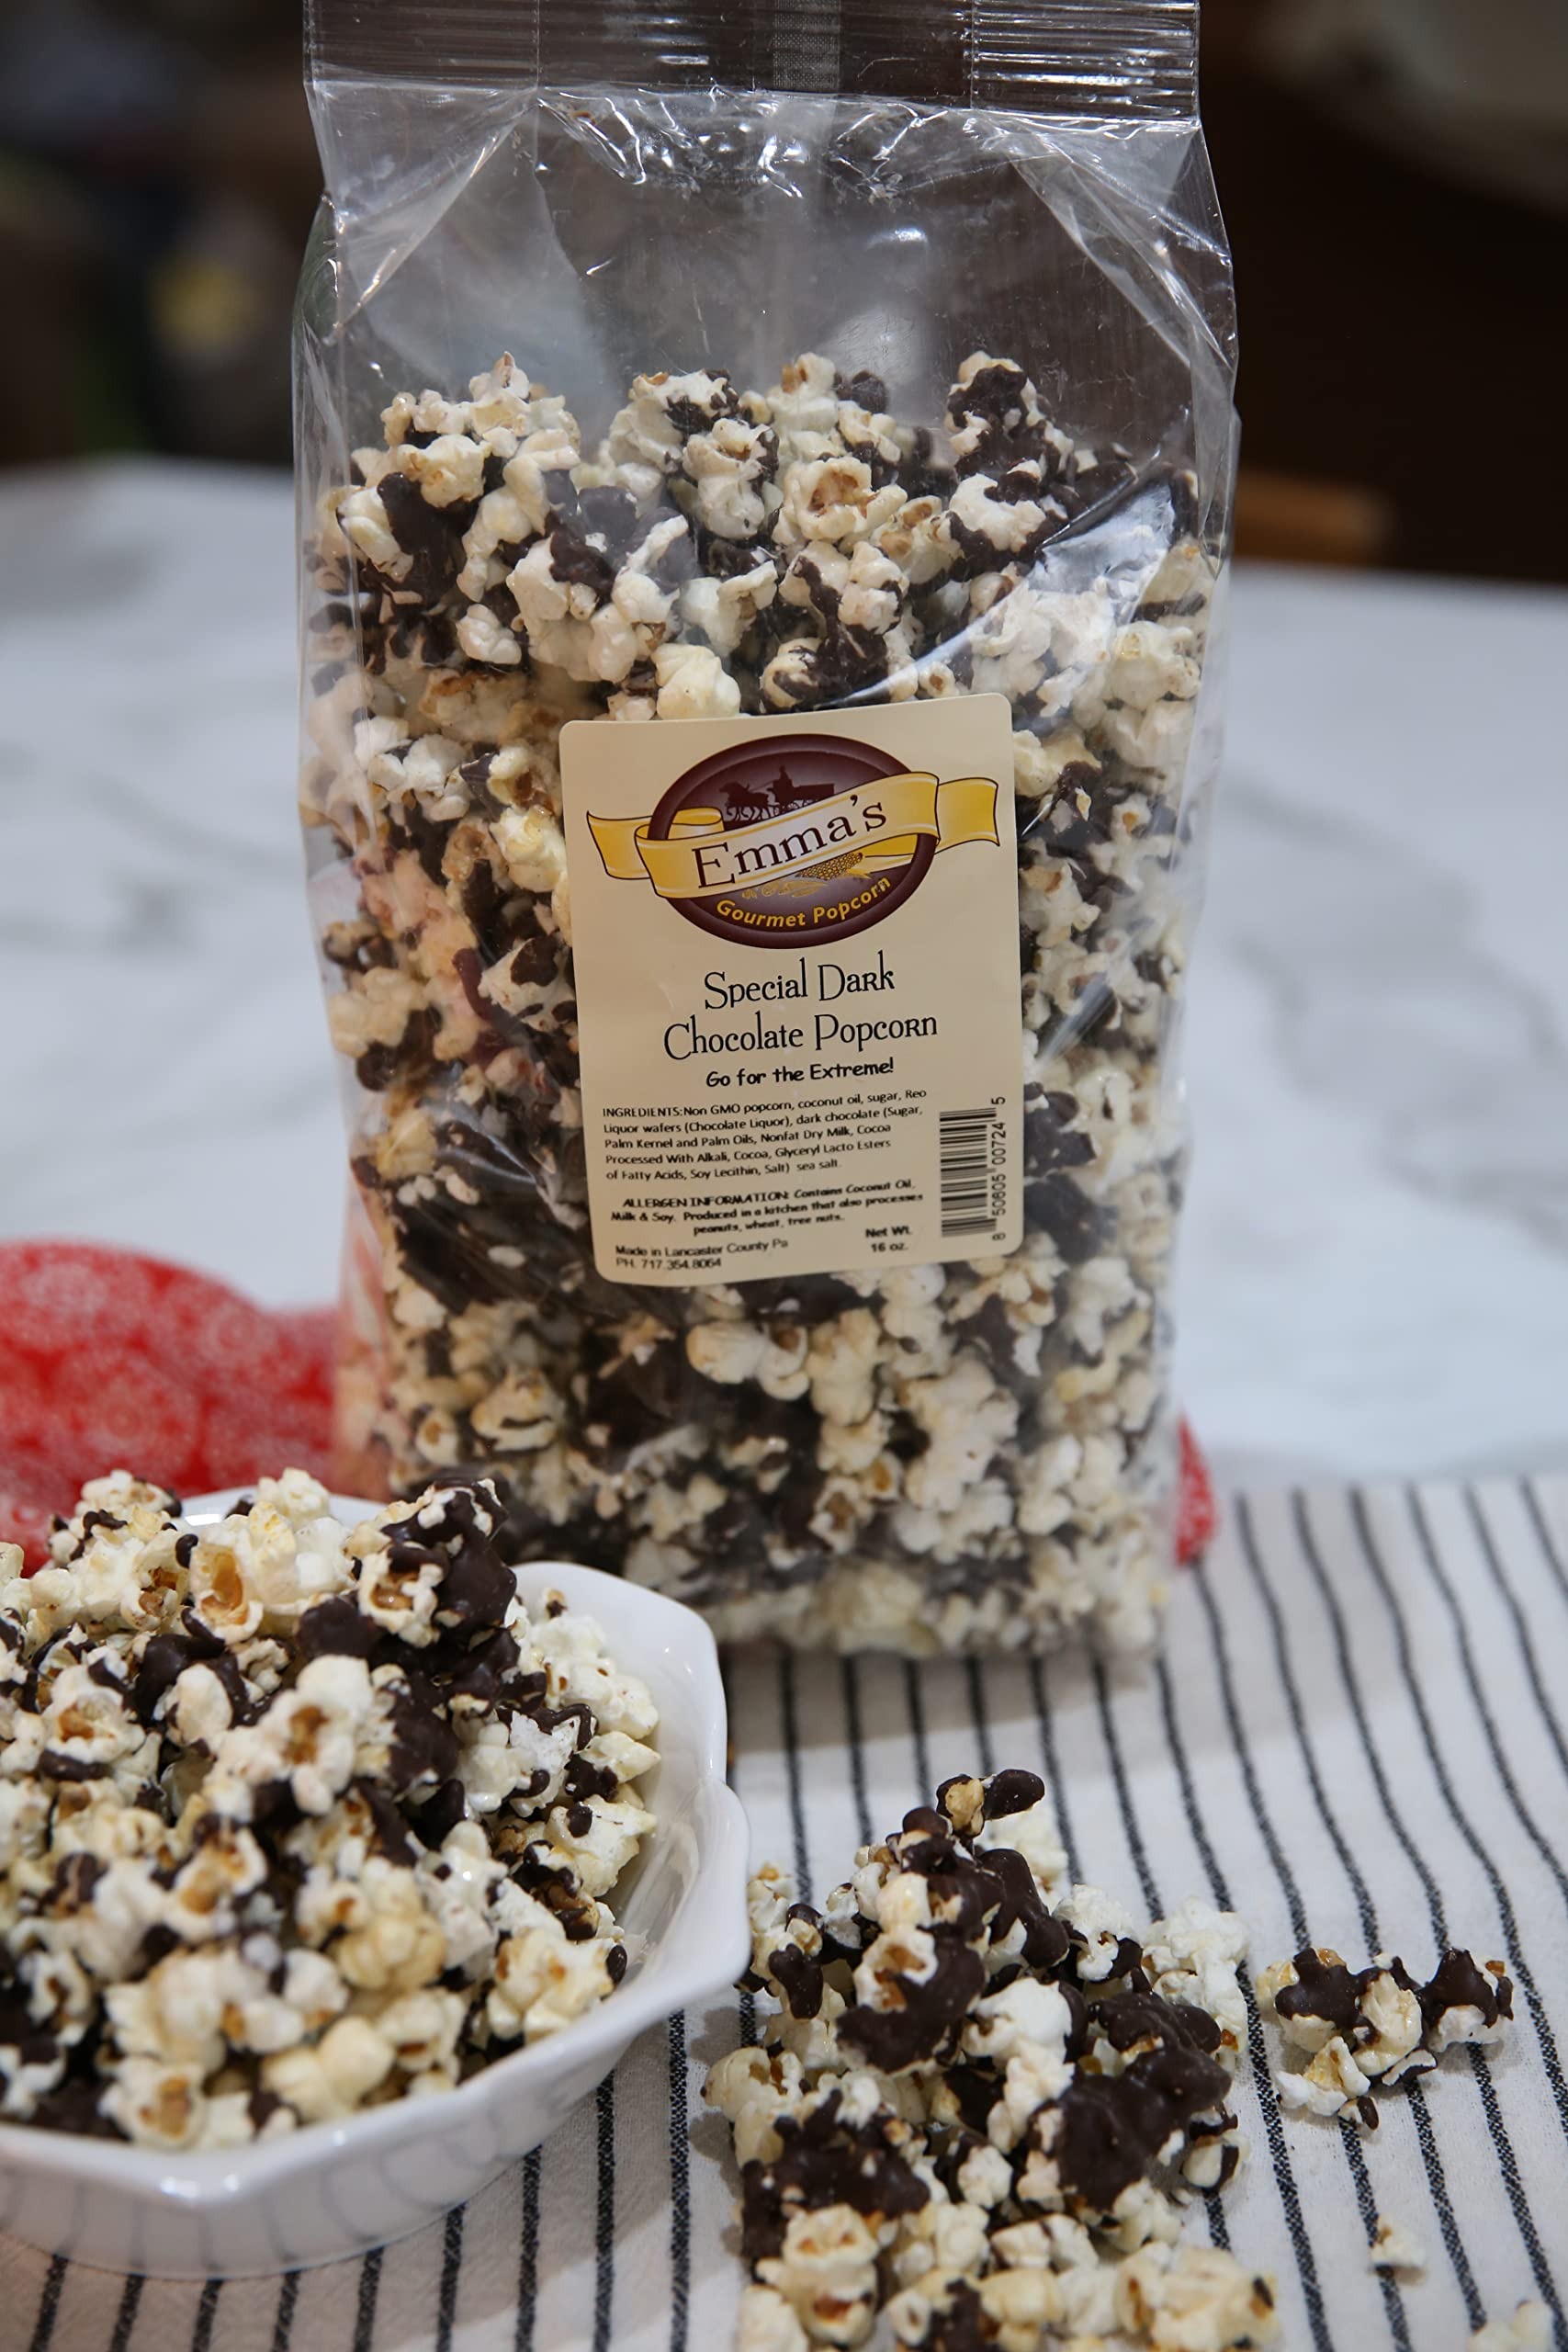
Item Name: Emma's Gourmet Popcorn - Special Dark Chocolate Popcorn - 16 Oz. Bag
Bullet Point 1: Delicious Gourmet Special Dark Chocolate Popcorn.
Bullet Point 2: Fresh-Made in Lancaster County, Pennsylvania.
Bullet Point 3: Features Non-GMO Popcorn Blended with Special Dark Chocolate.
Bullet Point 4: Emma's Gourmet Popcorn is a Perfect Gift Idea!
Product Description: Try Emma's Popcorn by Kauffman Orchards and experience the decadent goodness of one of Lancaster County's finest snack foods. The blending of popcorn and special dark chocolate is a delicious gourmet snack to enjoy with family and friends. Emma's Popcorn is made in Lancaster County, PA.
Value: 16.0
Unit: Ounce

Price: 29.99